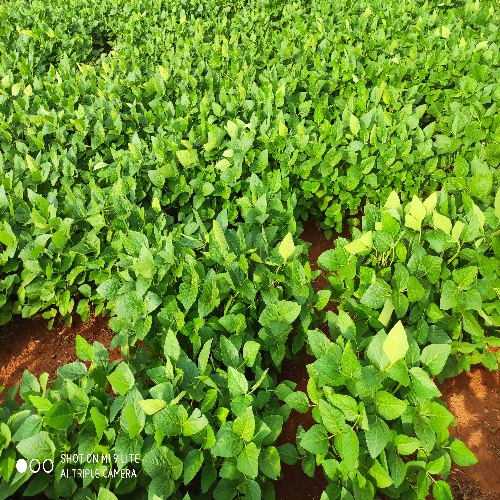
Label: Healthy